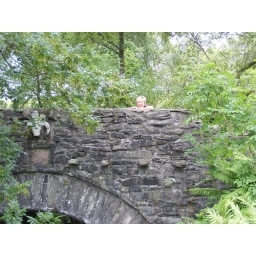
Karen peering over a bridge in Luss Glen (note the Rams head) The stream below is a public water supply.